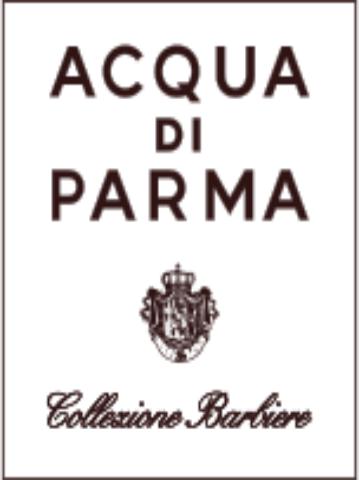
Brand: ACQUA DI PARMA
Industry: Necessities